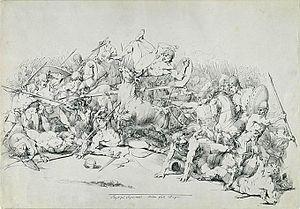
Le Styrbjarnar þáttr Svíakappa, est un conte qui relate l'épopée du héros suédois Styrbjörn le Fort. Ce récit court est un þáttr qui apparaît aux pages 342-344 du manuscrit islandais Flateyjarbók écrit vers 1387-1395.
La bataille de Fýrisvellir est une bataille pour la conquête du trône de Suède, qui s'est déroulée vers 984/985 sur la plaine appelée Fýrisvellir près de la ville actuelle d'Uppsala, entre Éric le Victorieux et son neveu Styrbjörn le Fort. Cette bataille est mentionnée dans un certain nombre de sources médiévales, telles que les sagas Eyrbyggja saga, la Knýtlinga saga, Saga de Hervor et du roi Heidrekr et Saxo Grammaticus « Gesta Danorum, mais le récit le plus détaillé se trouve dans la courte histoire de la þáttr intitulée Styrbjarnar þáttr Svíakappa.